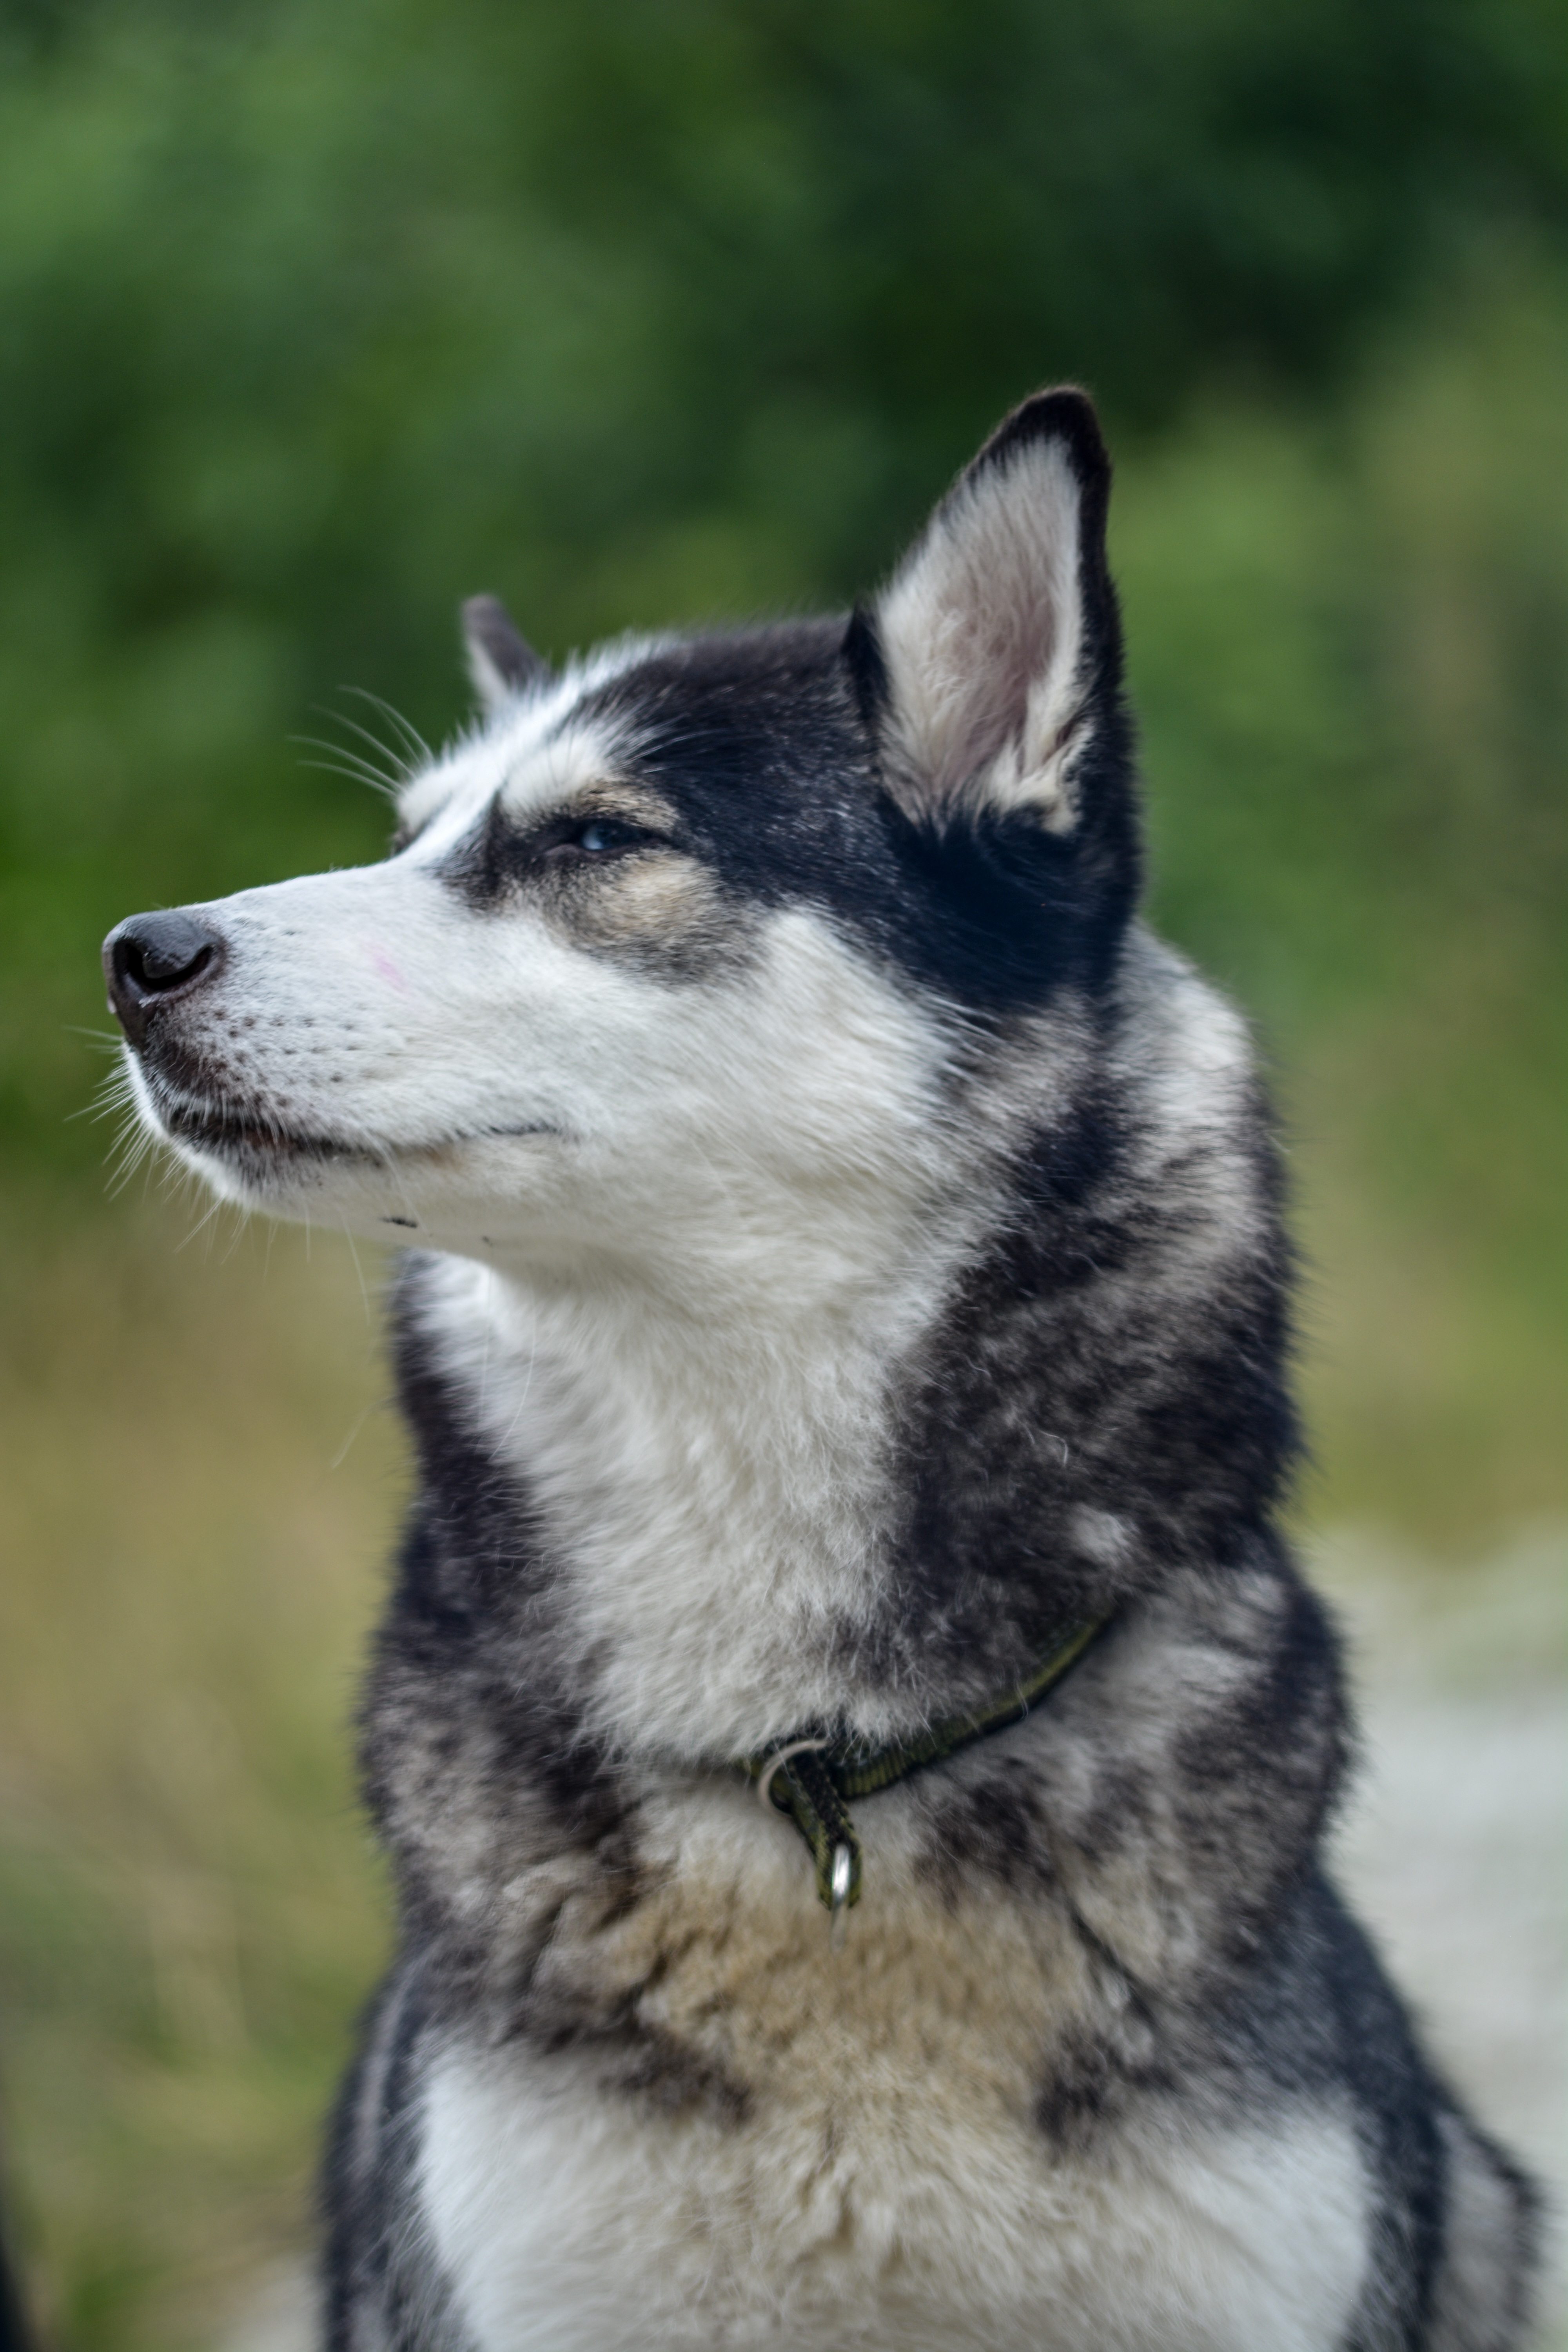
nature, outdoor, dog, animal, cute, canine, pet, fur, sitting, mammal, friend, husky, vertebrate, domestic, siberian, dog breed, doggy, sled dog, siberian husky, alaskan malamute, shikoku, karelian bear dog, dog like mammal, saarloos wolfdog, wolfdog, czechoslovakian wolfdog, carnivoran, dog breed group, greenland dog, east siberian laika, west siberian laika, j mthund, dog crossbreeds, tamaskan dog, norwegian elkhound, northern inuit dog, native american indian dog, east european shepherd, miniature siberian husky, alaskan klee kai, norwegian lundehund, canadian eskimo dog, russo european laika, lapponian herder, norwegian buhund